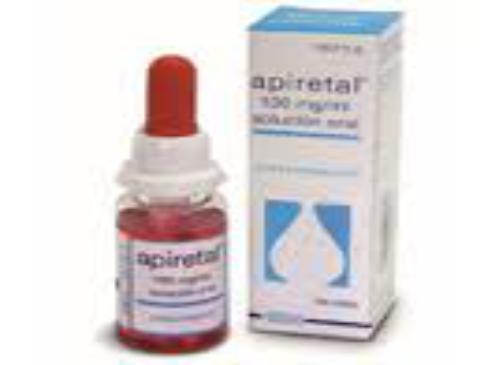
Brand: Apiretal
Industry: Medical